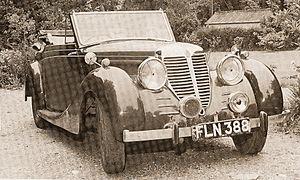
Raymond Mays était un ancien pilote anglais de course automobile, qui s'illustra sur circuits automobiles ainsi qu'en course de côte.